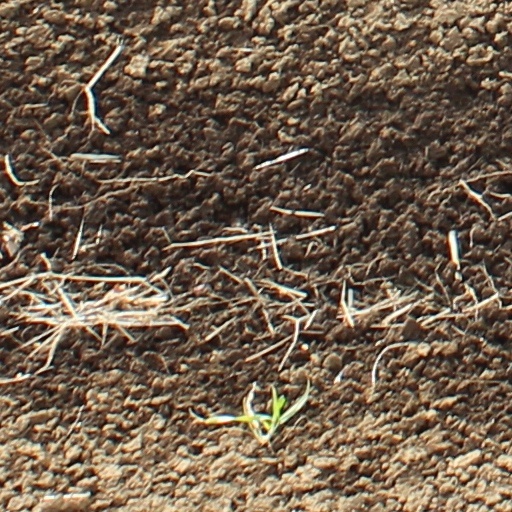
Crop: wheat